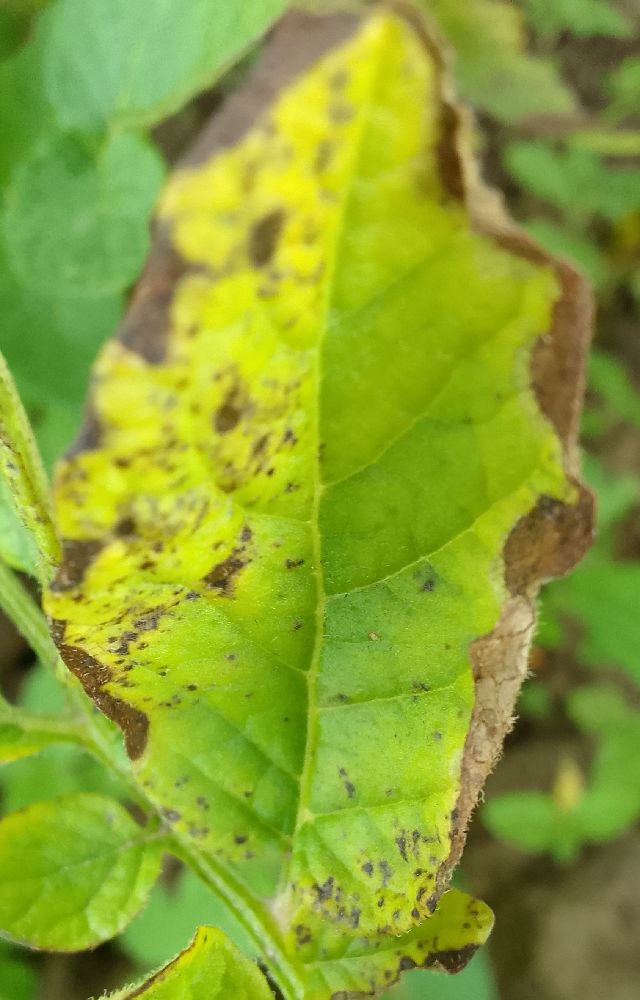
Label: Early blight